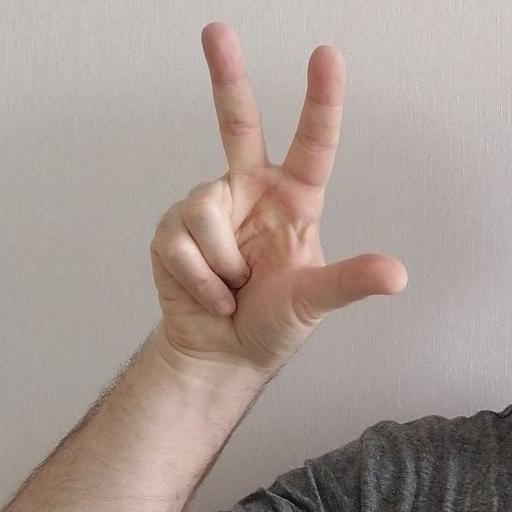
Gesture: three2